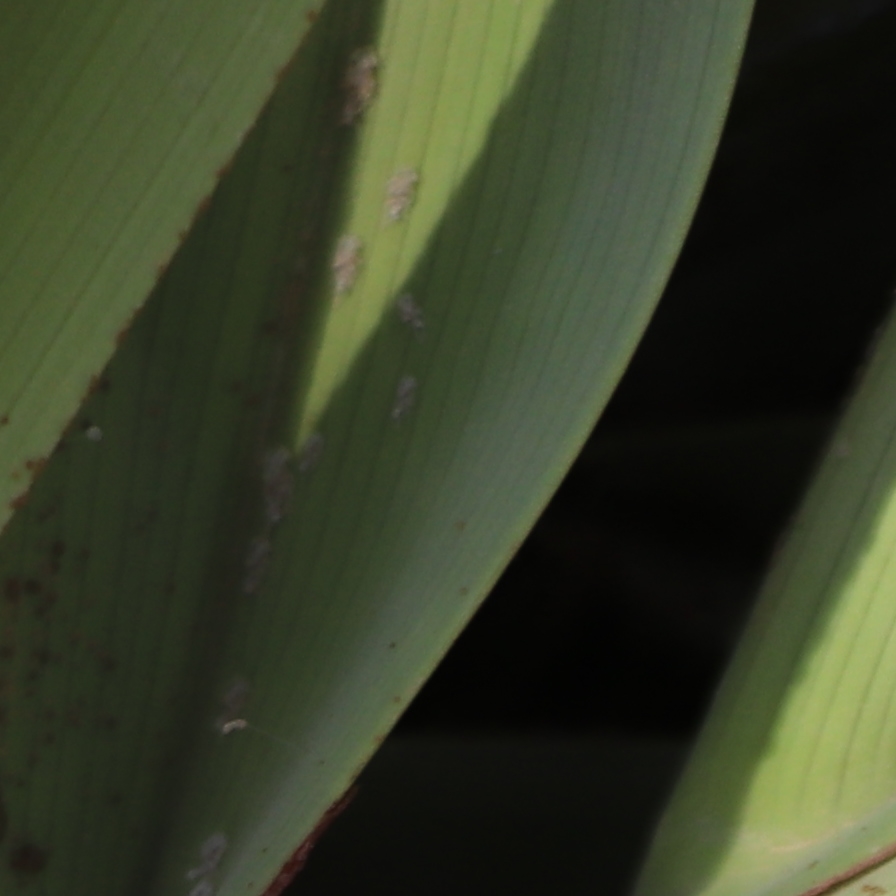
Label: Dubas